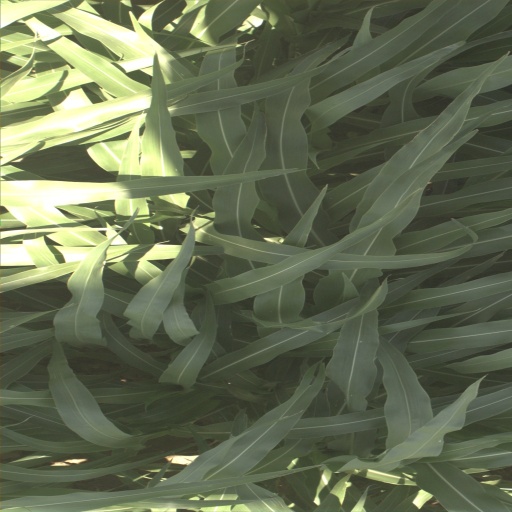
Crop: sorghum